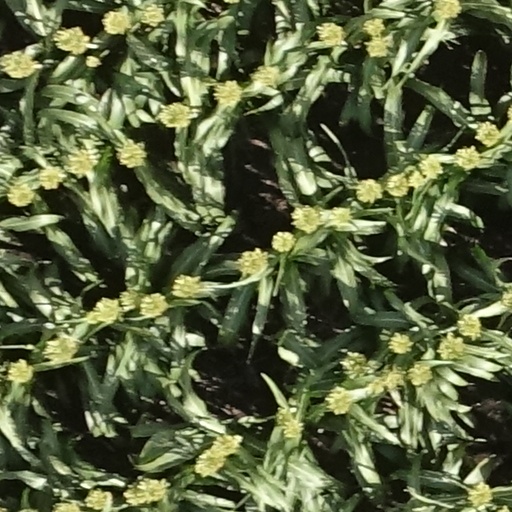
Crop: sorghum